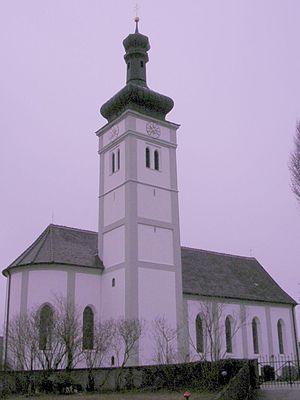
Pfaffenhofen an der Glonn est une commune de Bavière, située dans l'arrondissement de Dachau, dans le district de Haute-Bavière.